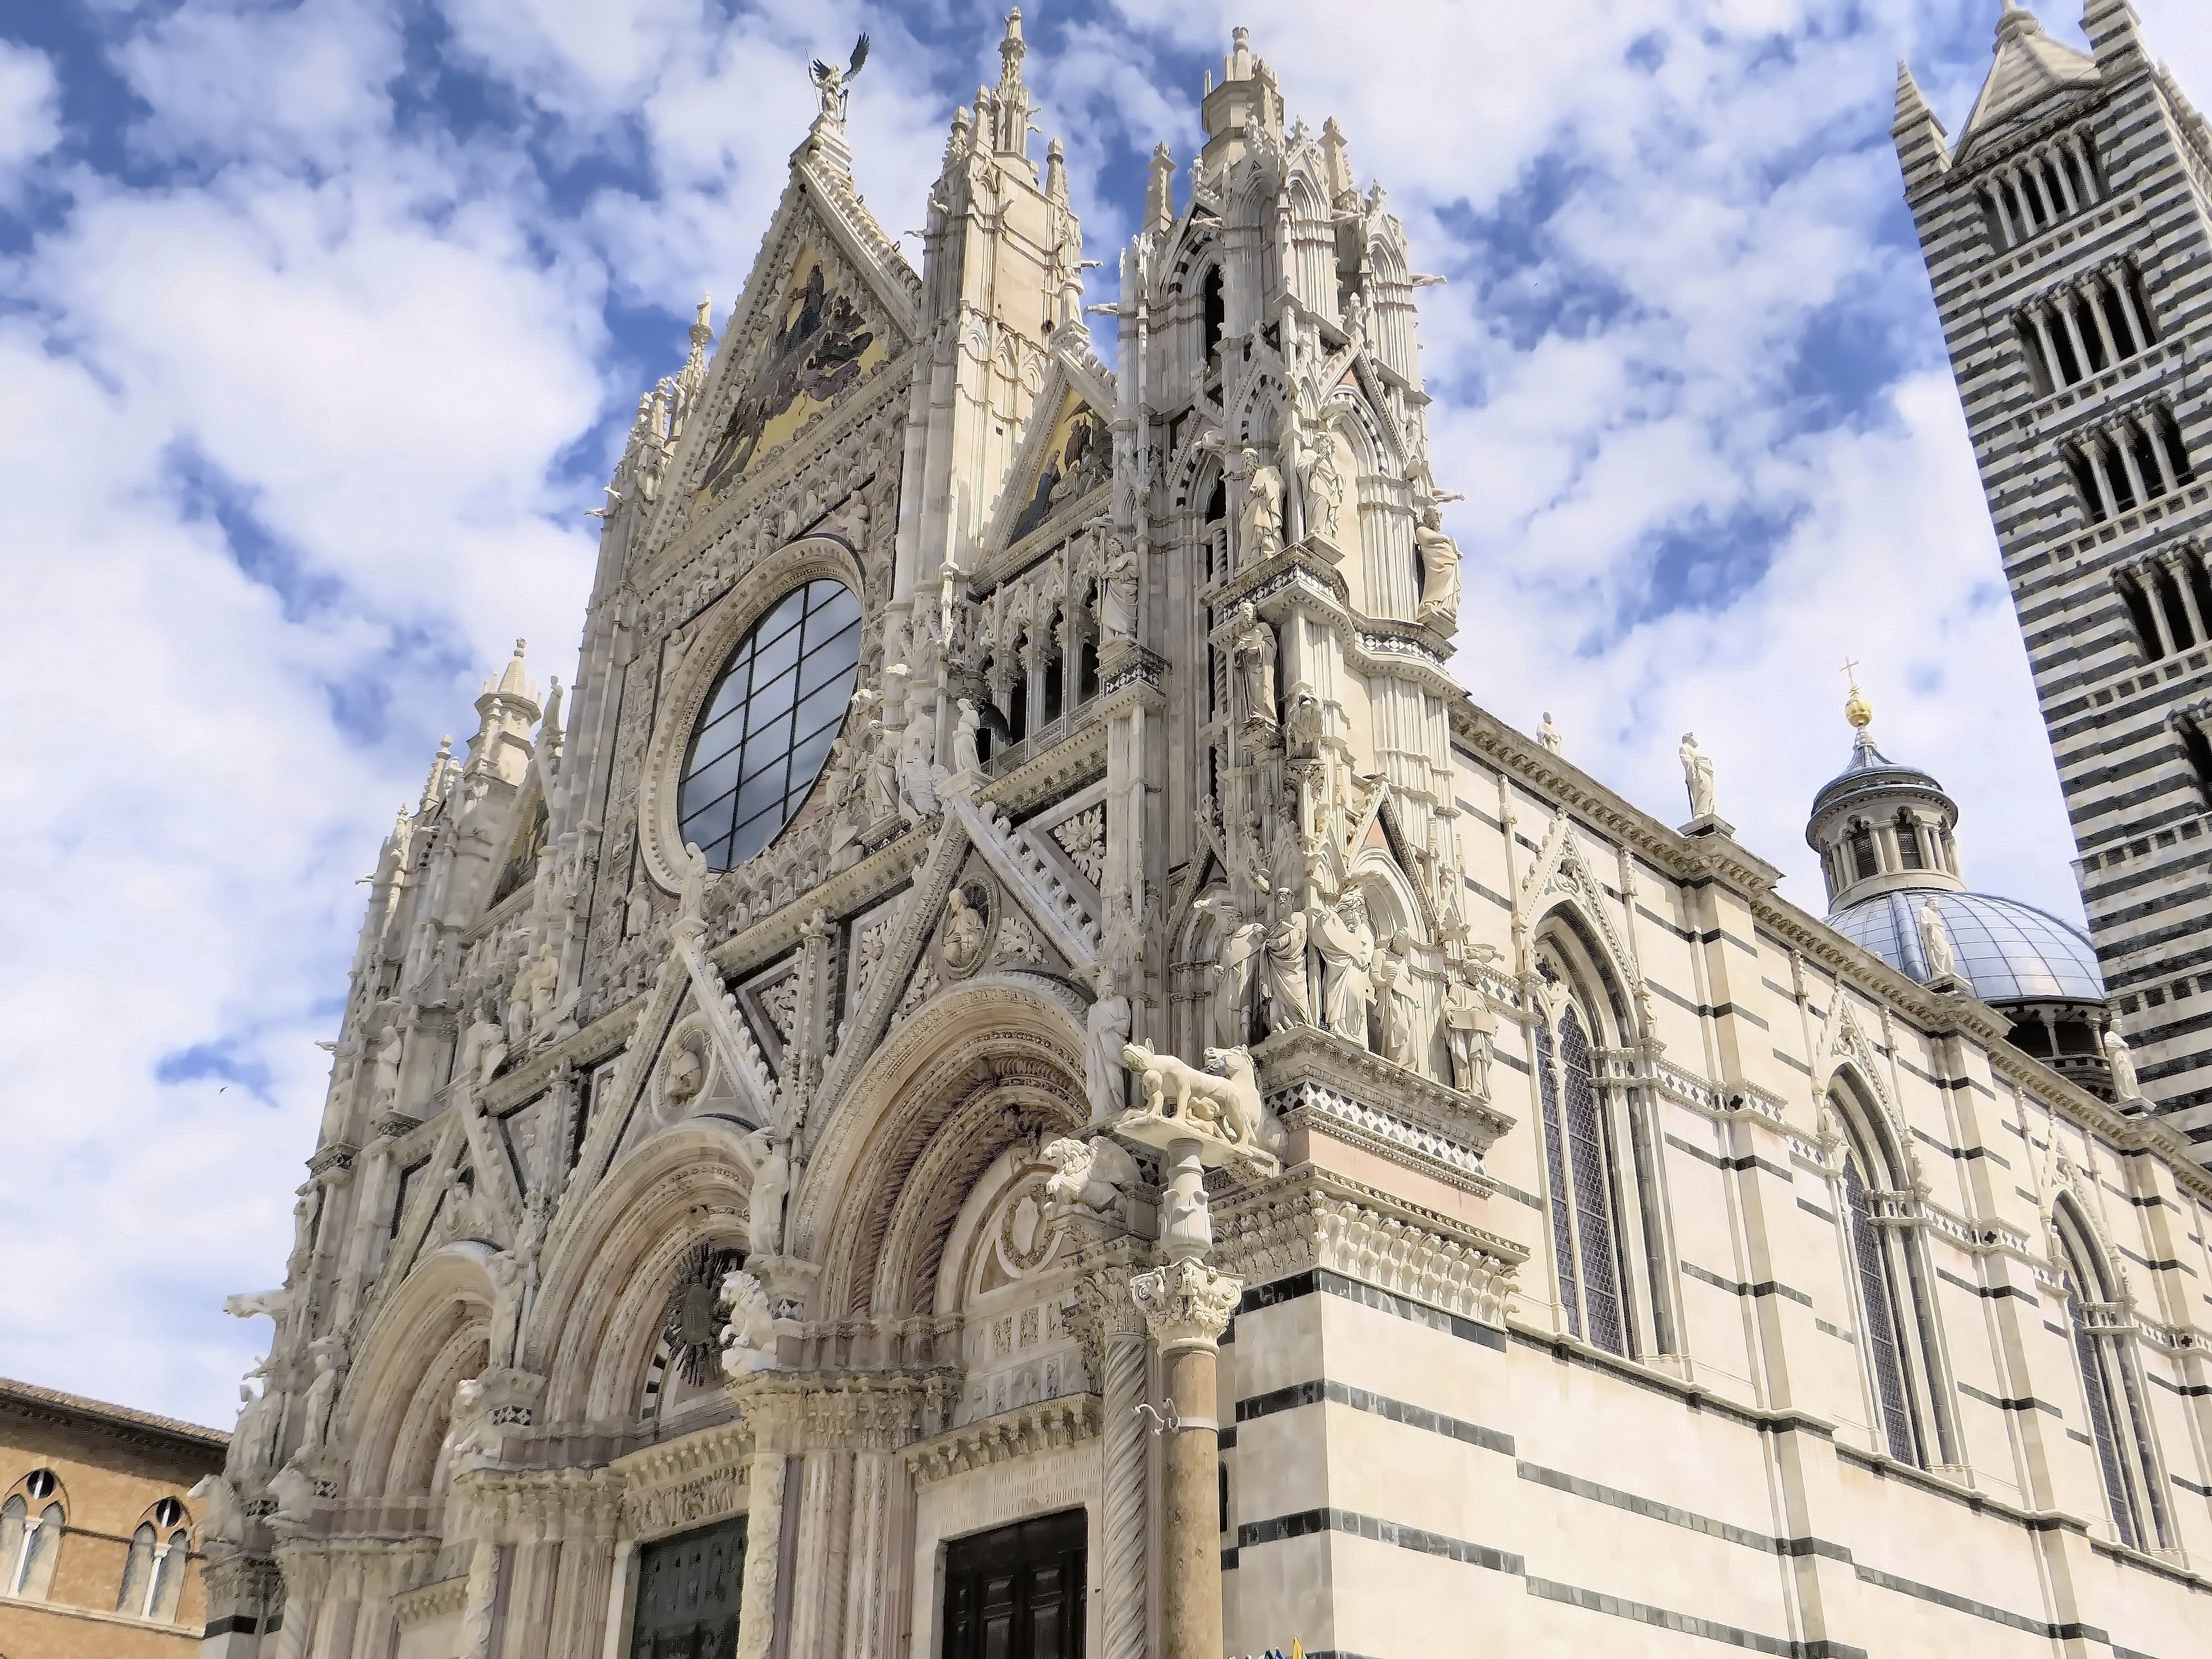
architecture, building, statue, tower, landmark, italy, facade, church, cathedral, place of worship, bell tower, spire, marble, gothic architecture, hers